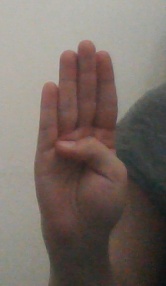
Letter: kaaf